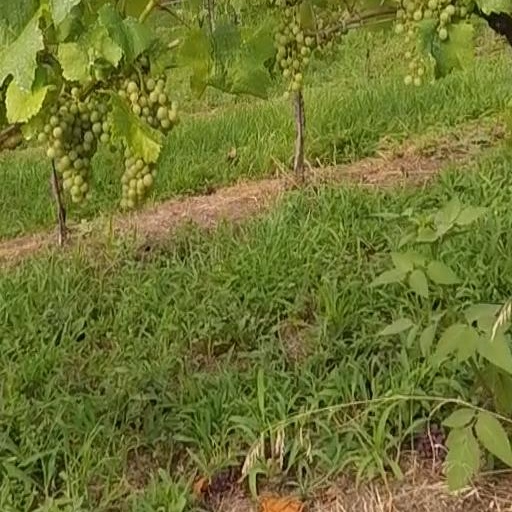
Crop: grape